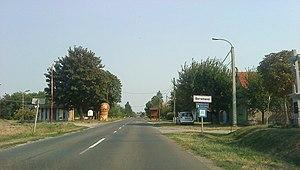
Beremend est un village et une commune du comitat de Baranya en Hongrie.